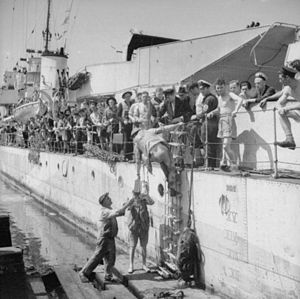
Liste over skibe bygget hos John I. Thornycroft & Company, Woolston / Skibene
Denne liste omfatter skibe, der blev bygget af John I. Thornycroft & Company på værftet i Woolston ved Southampton i England. I 1966 fusionerede firmaet med Vosper & Company. Det sammensluttede selskab fortsatte produktionen i Woolston, og skibe bygget efter 1966 er ikke med på listen.